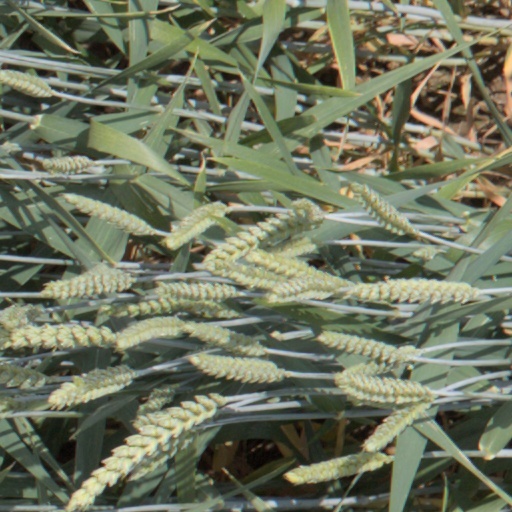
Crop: wheat